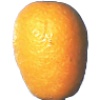
Label: kumquats